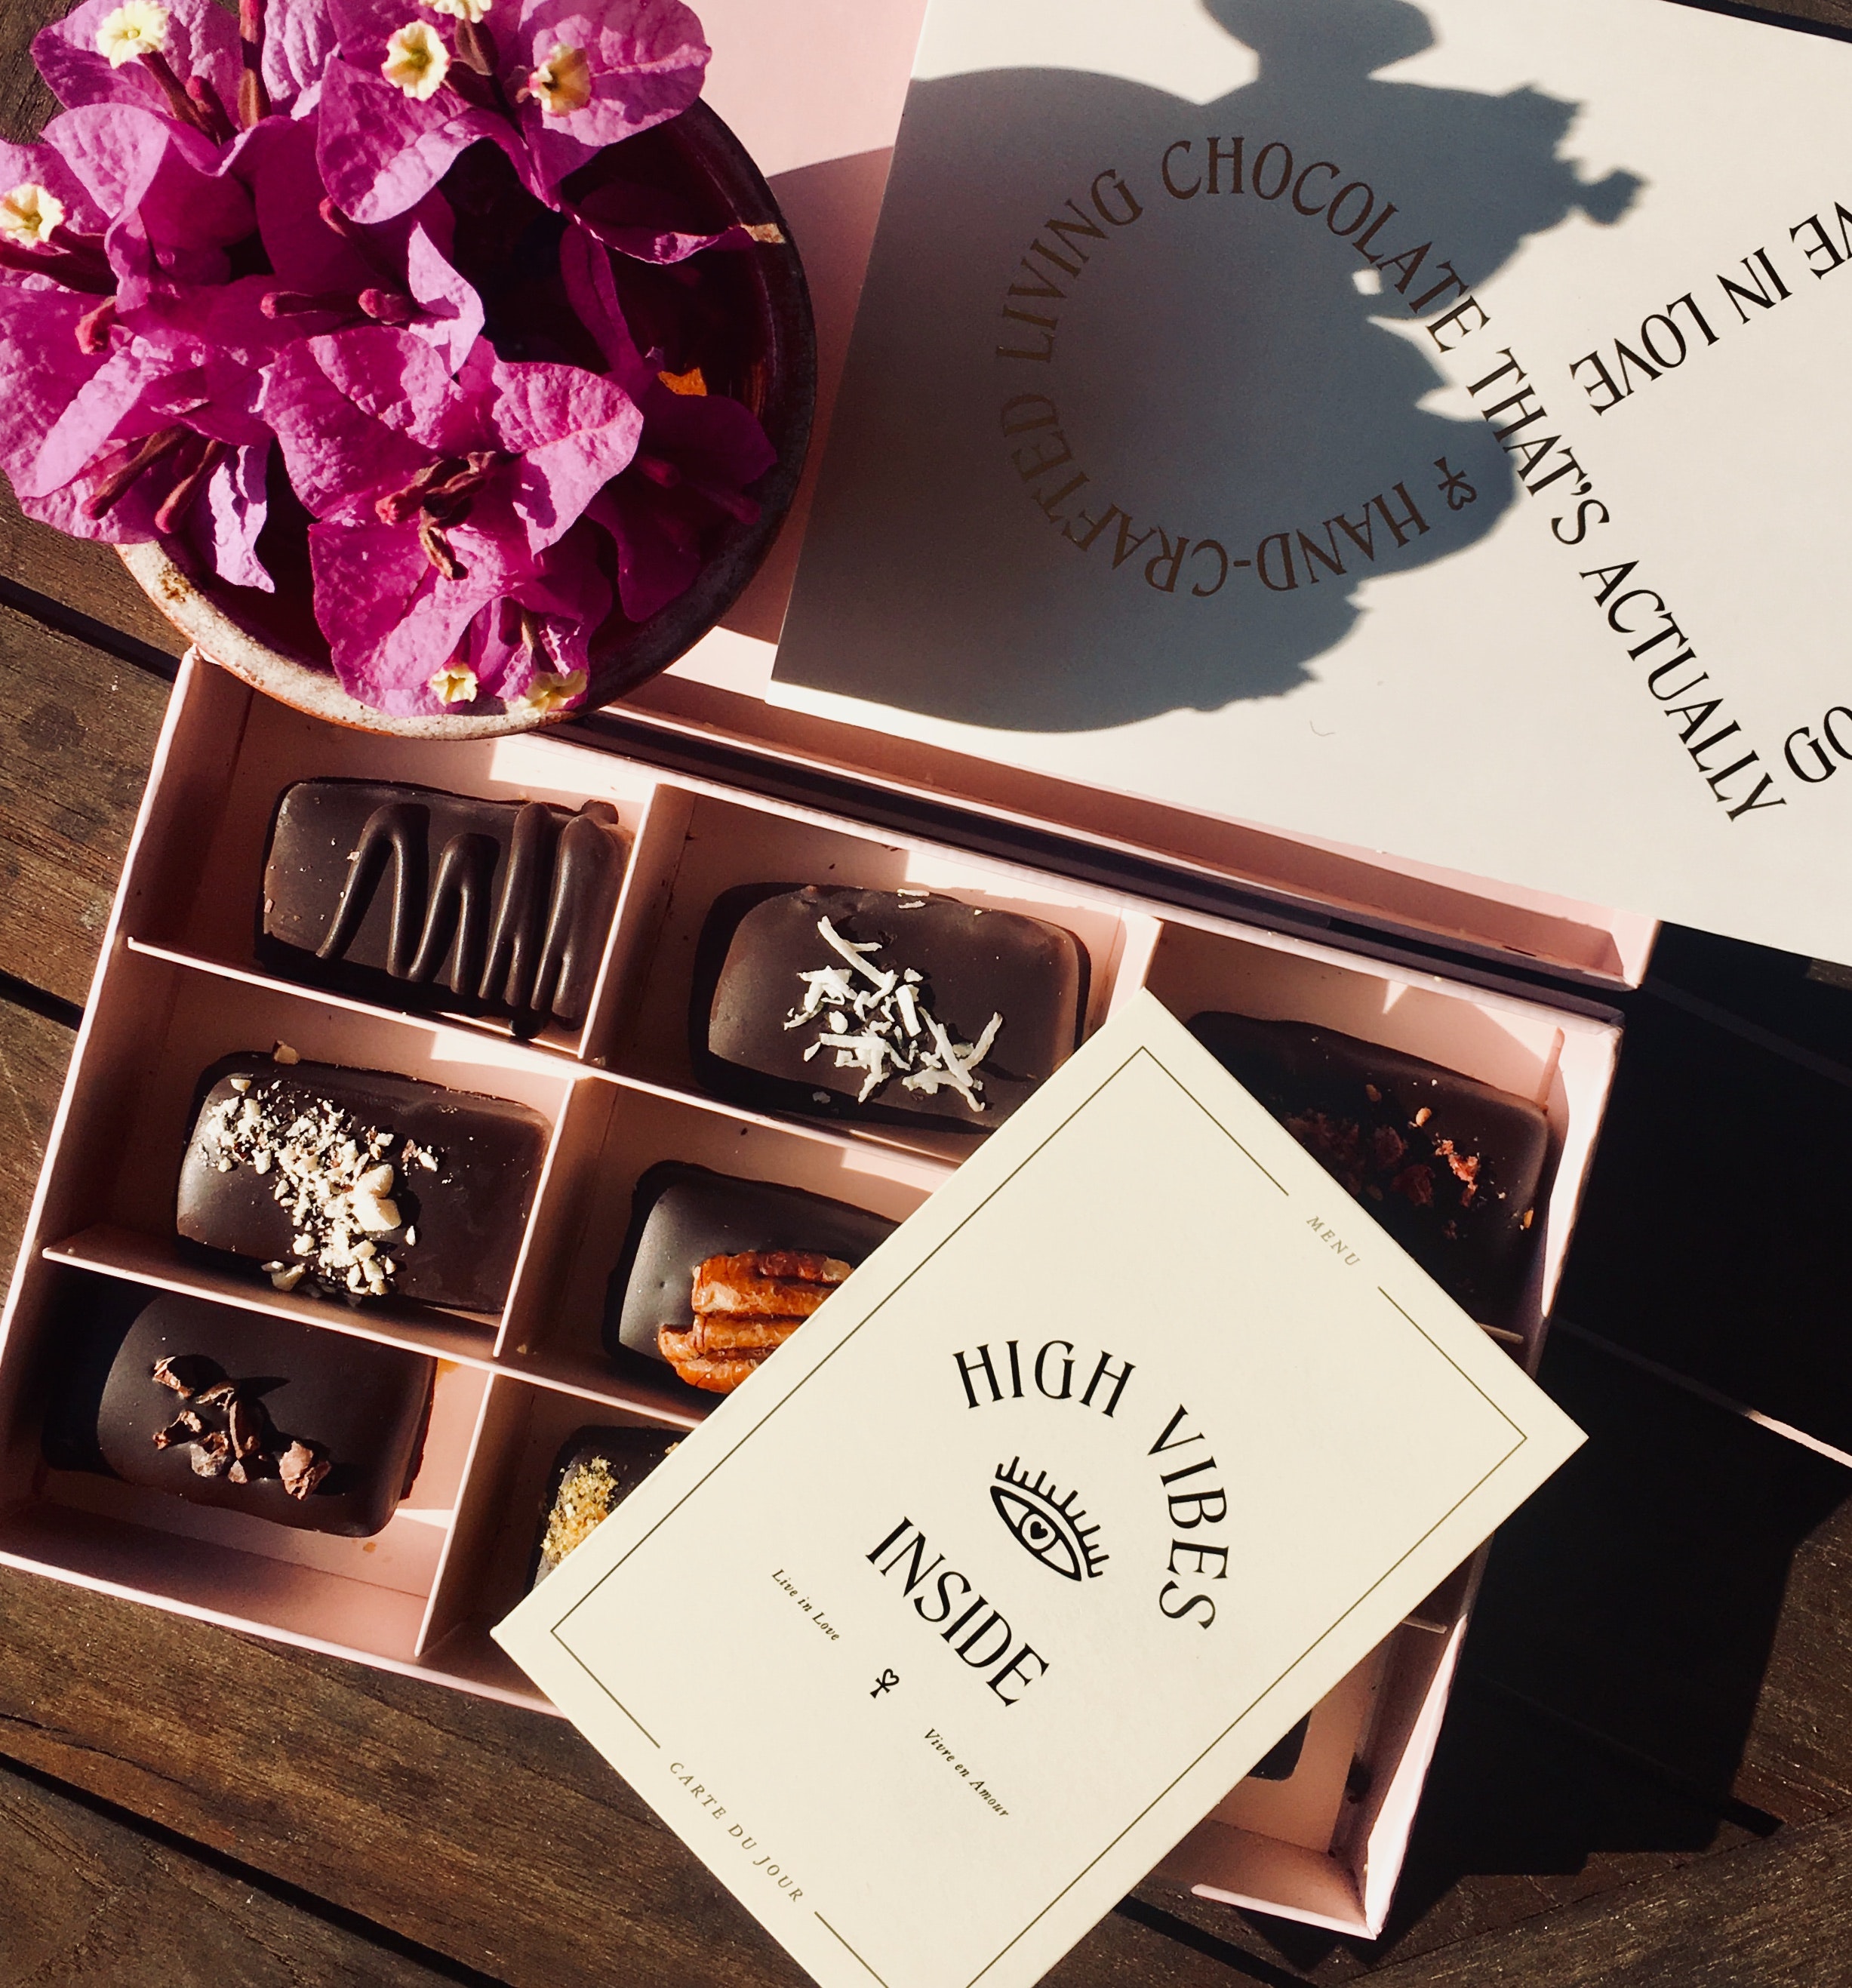
chocolate, chocolate bar, gift, font, box, brand